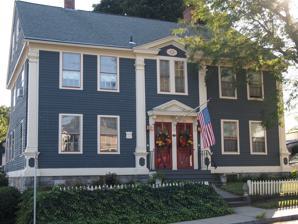
Building: John Wilson House (Jewett City, Connecticut)
Country: United States of America
Year built: 1782
Historic house in Connecticut, United States United States historic place John Wilson House U.S. National Register of Historic Places Show map of Connecticut Show map of the United States Location 29-31 Ashland St., Jewett City, Connecticut Coordinates 41°36′21″N 71°58′50″W / 41.60583°N 71.98056°W / 41.60583; -71.98056 Area less than one acre Built 1781 ( 1781 ) Architectural style Georgian NRHP reference No. 85001827 Added to NRHP August 23, 1985 The John Wilson House is a historic house at 29–31 Ashland Street in the borough of Jewett City in the town of Griswold, Connecticut .  Built about 1781, it is significant locally as a fine example of Georgian residential architecture, and as the home of John Wilson, a leading local industrialist of the late 18th century.  The house was listed on the National Register of Historic Places in 1985. Description and history The John Wilson House is located in the village of Jewett City, on the south side of Ashland Street at its junction with Hill Street.  It is a 2 + 1 ⁄ 2 -story wood-frame structure, five bays wide, with a side-gable roof, two chimneys, and clapboard siding.  Its main facade has a slightly projecting center section, marked by two-story pilasters, a detail repeated at the building corners.  A pair of doors are topped by an open gable pediment with heavy brackets.  The interior has been altered in some significant ways to facilitate conversion to a duplex, including the removal of its original central chimney. The house was built c. 1781–82 by John Wilson, an early settler of Jewett City who married the daughter of Eliezer Jewett.  Wilson was a significant early industrialist in Jewett City, establishing a fulling mill in 1790 and incorporating the Jewett City Cotton Manufacturing Company in 1815.  His house, originally a center-chimney plan, was originally located up the street at the corner of Main and Ashland Streets.  It was moved a short distance in the 1860s by Alfred Young, the agent for the Slater Mills, then the area's largest mill.  It is the only surviving house associated with either man. See also Connecticut portal National Register of Historic Places listings in New London County, Connecticut References Wikimedia Commons has media related to John Wilson House (Jewett City, Connecticut) .